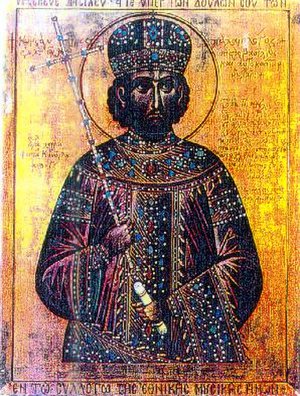
Konstantin XI Palaiologos
Konstantin XI Dragases Palaiologos, var byzantinsk kejser fra den 6. januar 1449 – 29. maj 1453. Konstantin var et medlem af det Palaiologiske dynasti og den sidste østromerske kejser.